Pakistan men's national field hockey team

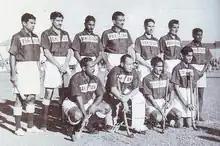

Originally, the game had been brought by British servicemen to British India, and like cricket it soon became a popular sport with the local population. Following the independence of Pakistan in 1947, soon after the Pakistan Hockey Federation came into being in 1948. Prior to the partition of India, players playing for Pakistan competed for the Indian side. The Federation soon established and organized the Provincial Hockey/Sports Associations of West Punjab, East Bengal, Sindh, Balochistan, Khyber-Pakhtunkhwa, Bahawalpur & Services Sports Board. Despite the limited resources available on 2 August 1948, Pakistan national team, led by Ali Iqtidar Shah Dara, officially went on to play their first international game against Belgium winning the game 2–1 at the 1948 London Olympics. Pakistan remained unbeaten defeating the Netherlands, Denmark and France during the group stage round and ended up placing fourth. During the group stages Pakistan defeat of Netherlands by 6–1 was the highlight for the team. Following the Olympics Pakistan went on a tour of Europe where the played Belgium, Netherlands and Italy and remained undefeated during the tour.